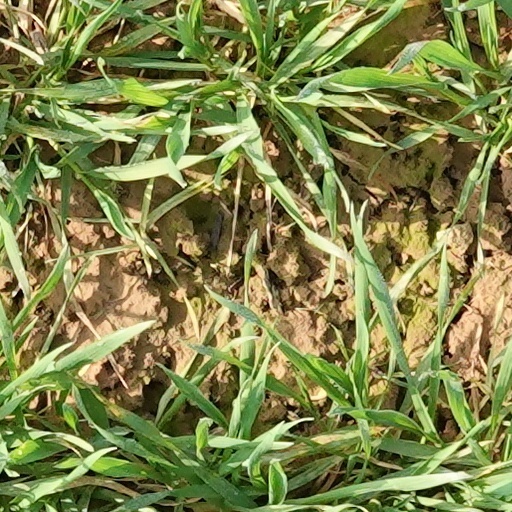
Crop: wheat